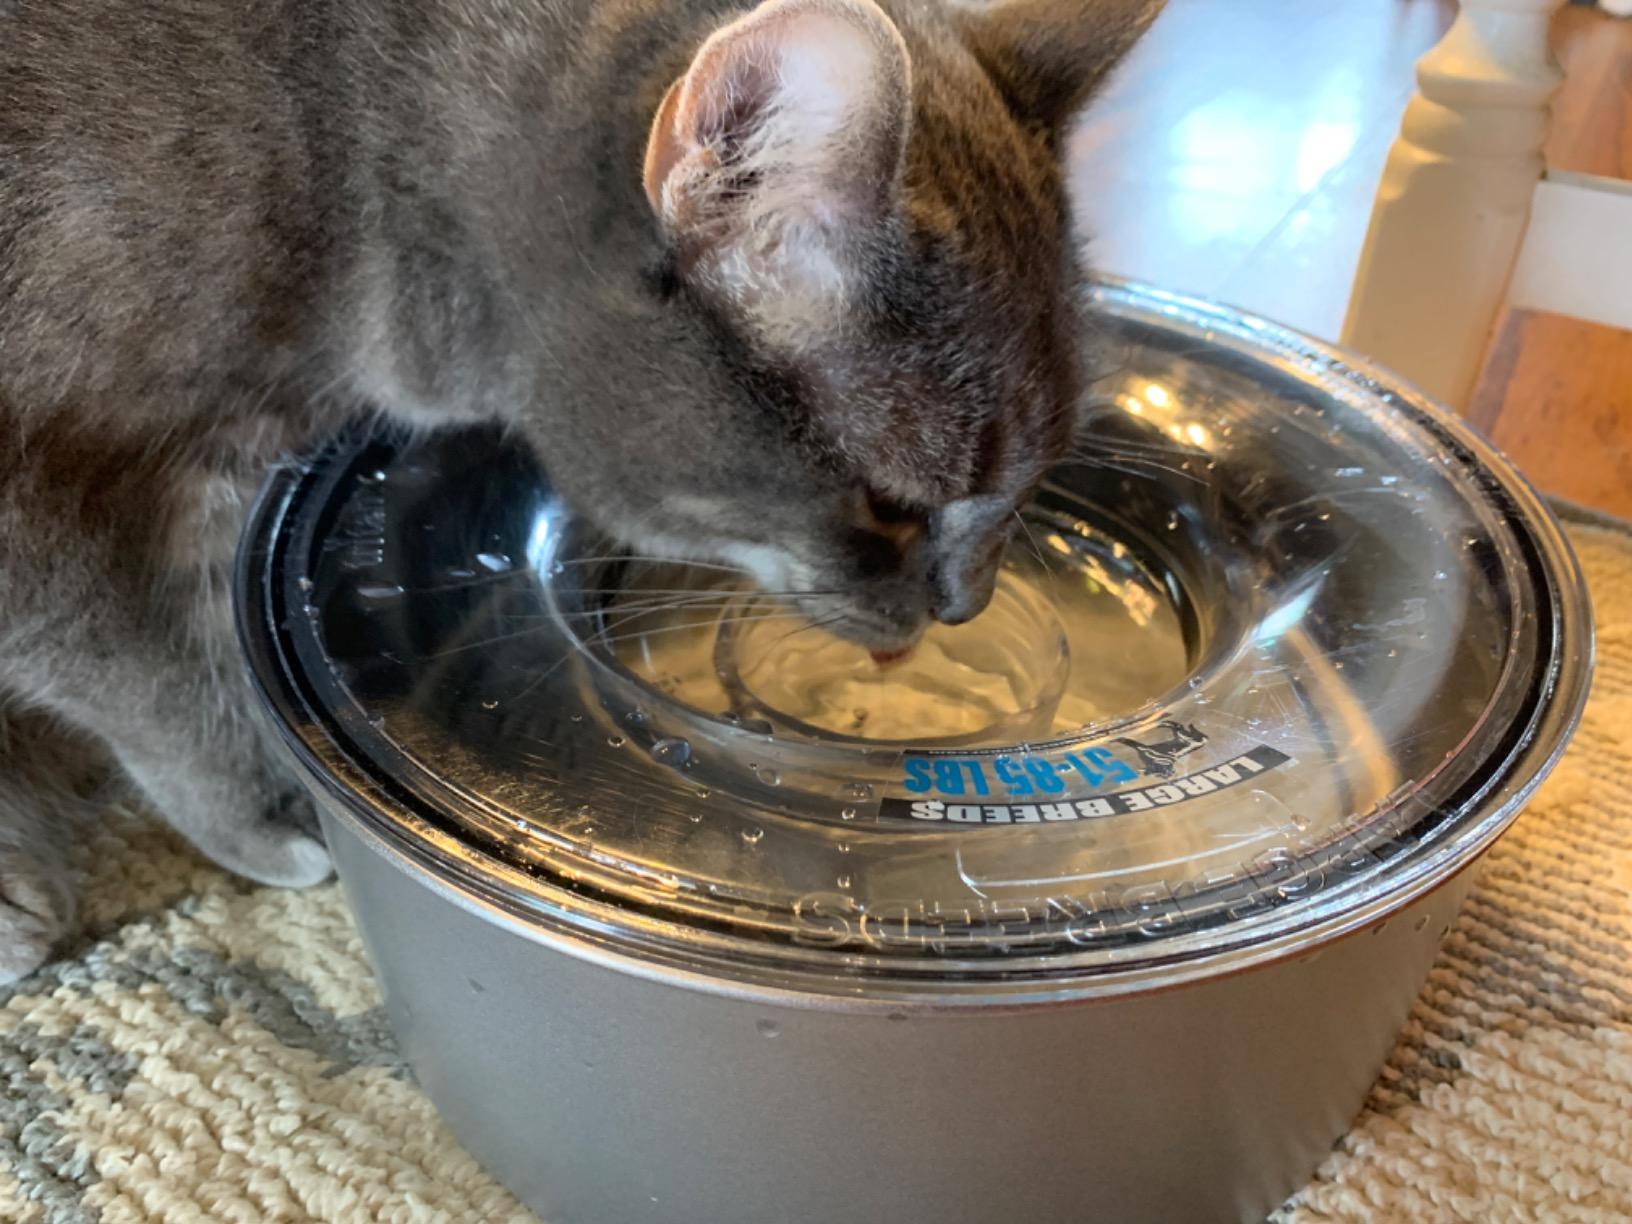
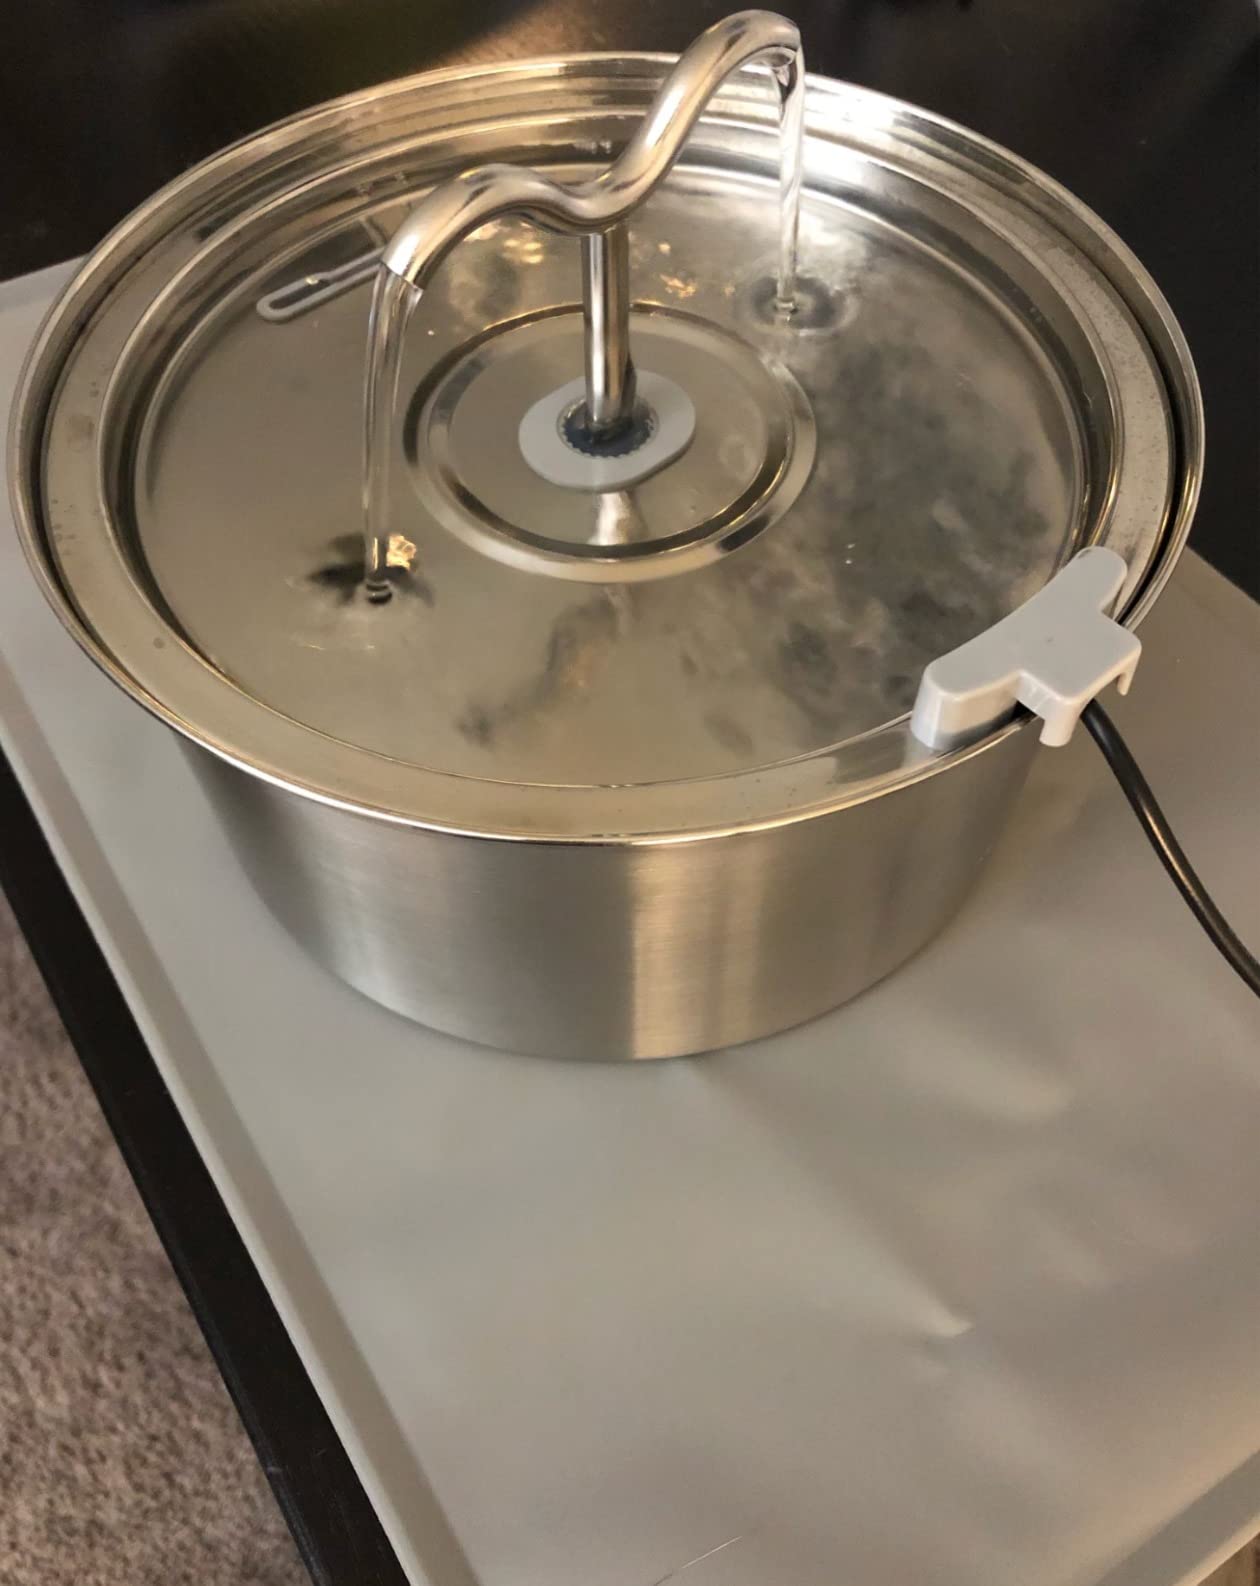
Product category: items_bowl
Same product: no